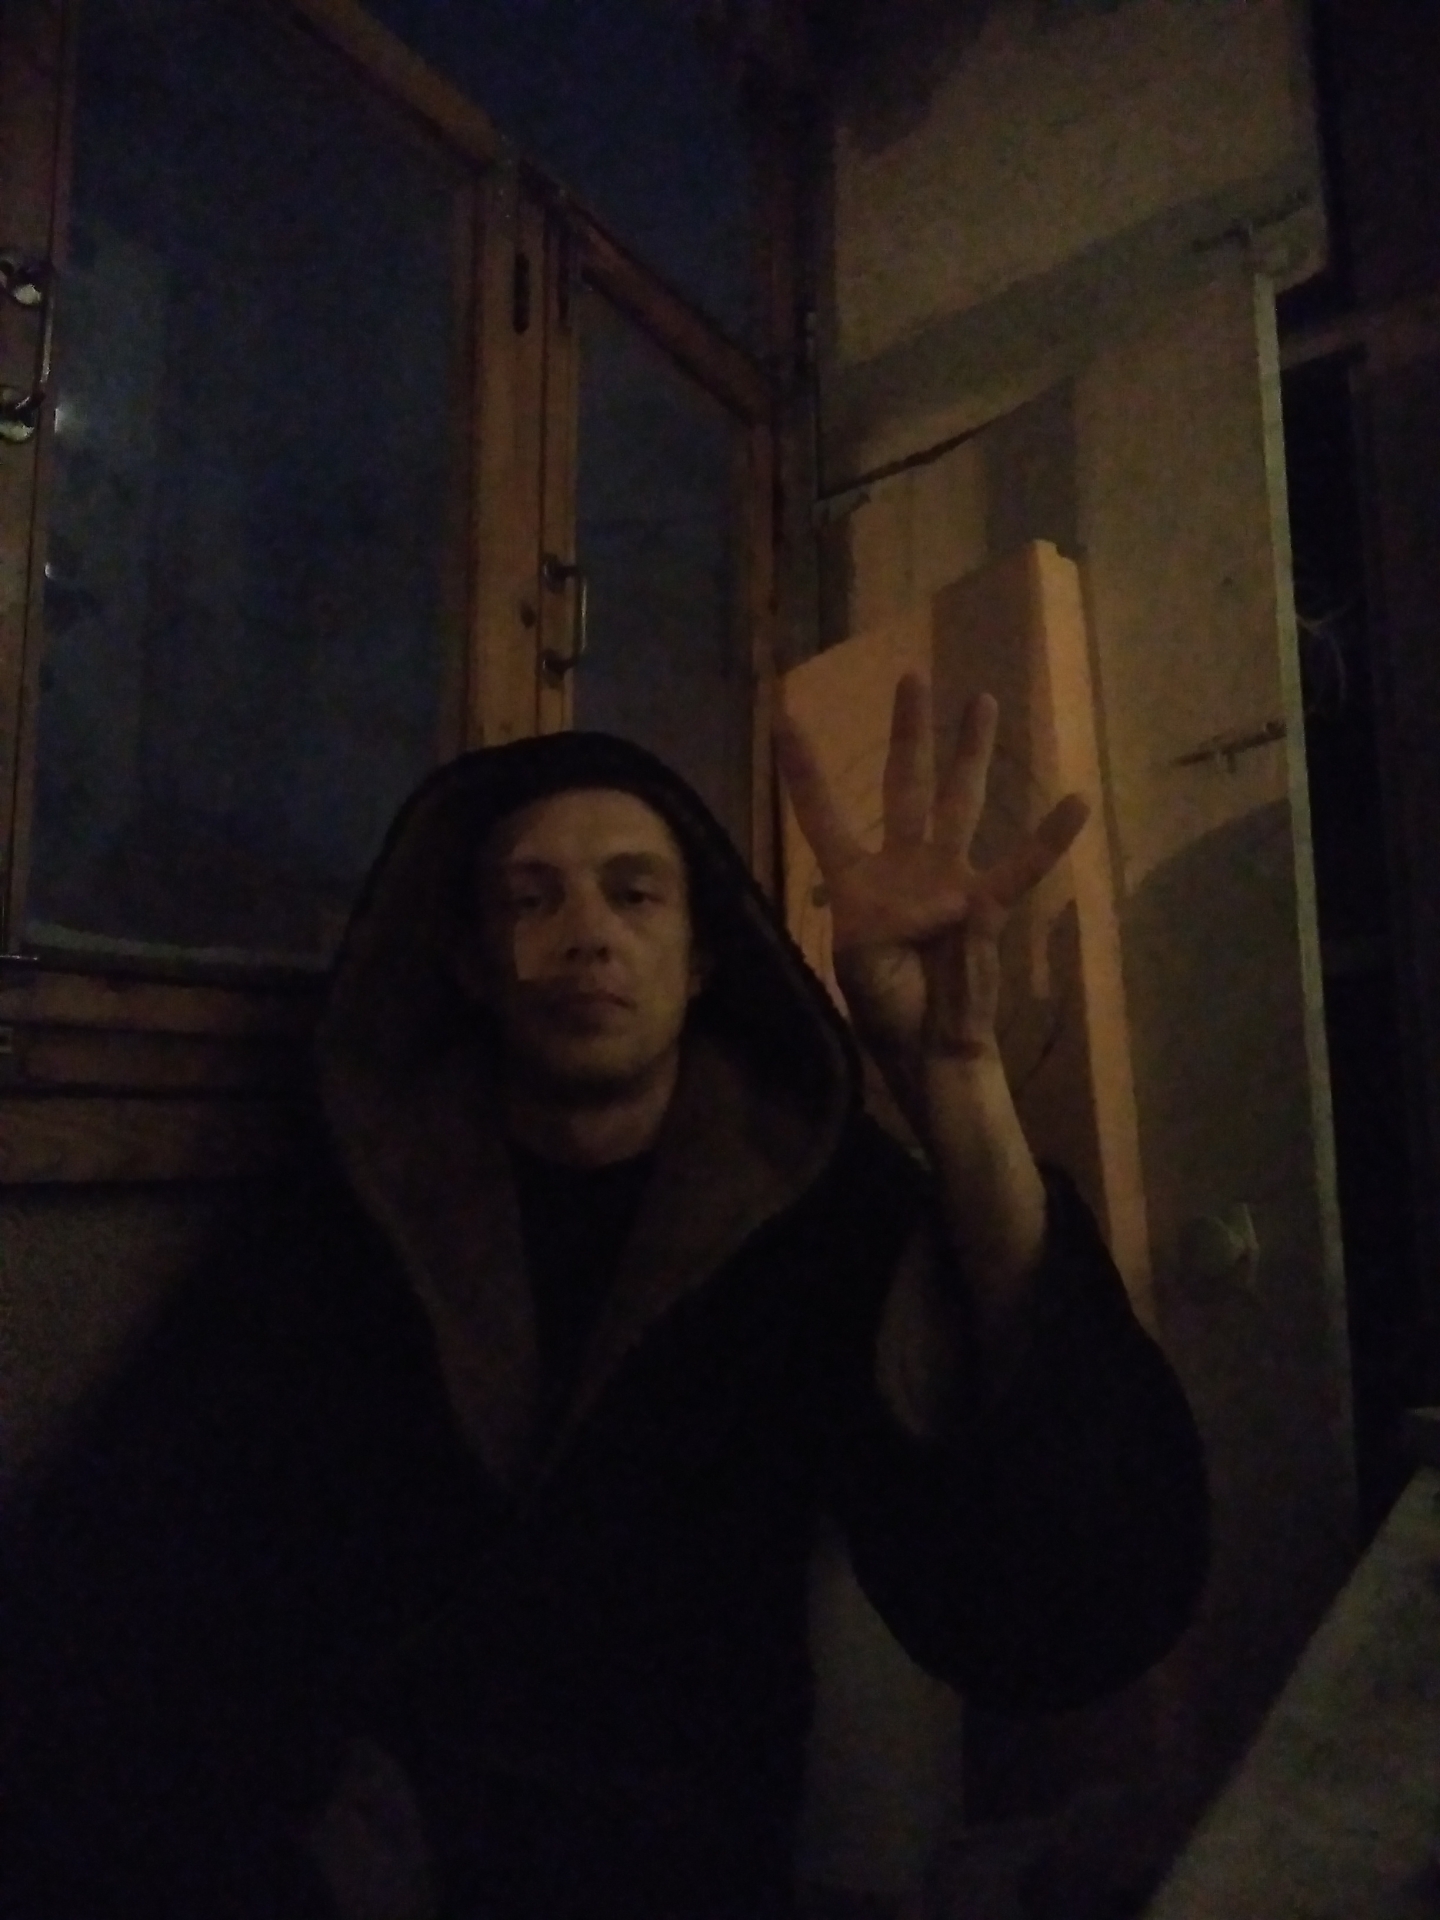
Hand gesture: four